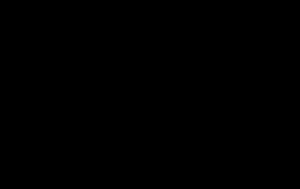
Neu5Gc
Den kemiske struktur af glycolylneuraminsyre eller Neu5Gc. Andre navne er GcNeu, NGNA og NeuNGl
N-Glycolylneuraminsyre er en sialinsyre, der findes i de fleste pattedyr, men ikke i mennesket. Mennesket kan ikke producere Neu5Gc på grund af en mutation, der formentlig skete for mellem to og tre millioner år siden, lige før evolutionen af slægten Homo.